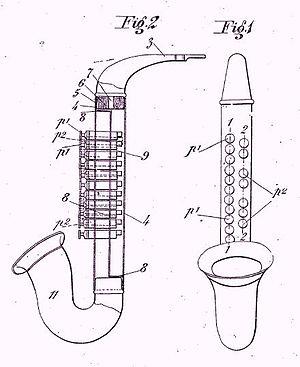
Le couesnophone, également surnommé queenophone ou Goofus, est un instrument à vent à anches libre qui a connu une brève popularité auprès de certains des premiers musiciens de jazz comme le multi-instrumentiste américain Adrian Rollini.
Adrian Rollini est un saxophoniste, pianiste et vibraphoniste de jazz américain.